Nausicaä of the Valley of the Wind (manga)

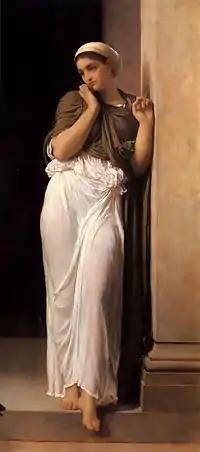
The titular character of the manga was named after the Greek princess, Nausicaa, whose name means "burner of ships".

Miyazaki had given other names to the main character during development, but he settled on Nausicaä based on the name of the Greek princess of the same name from the "Odyssey", as portrayed in Bernard Evslin's "Encyclopedia of Greek Mythology", translated into Japanese by Minoru Kobayashi. In his essay , printed in volume one of the manga, Miyazaki wrote that he was also inspired by "The Lady who Loved Insects", a Japanese tale from the Heian period about a young court lady who preferred studying insects rather than wearing fine clothes or choosing a husband. Helen McCarthy considers Shuna from "Shuna's Journey" to be prototypical to Nausicaä. The story’s fantasy and science fiction elements were influenced by various works from Western authors, including Ursula K. Le Guin's "Earthsea", Brian Aldiss's "Hothouse", Isaac Asimov's "Nightfall", and J.R.R Tolkien's "The Lord of the Rings". The setting and visual style of the manga often reference Jean Giraud (Mœbius), whose wordless 1975 comic "Arzach" had deeply impressed Miyazaki.